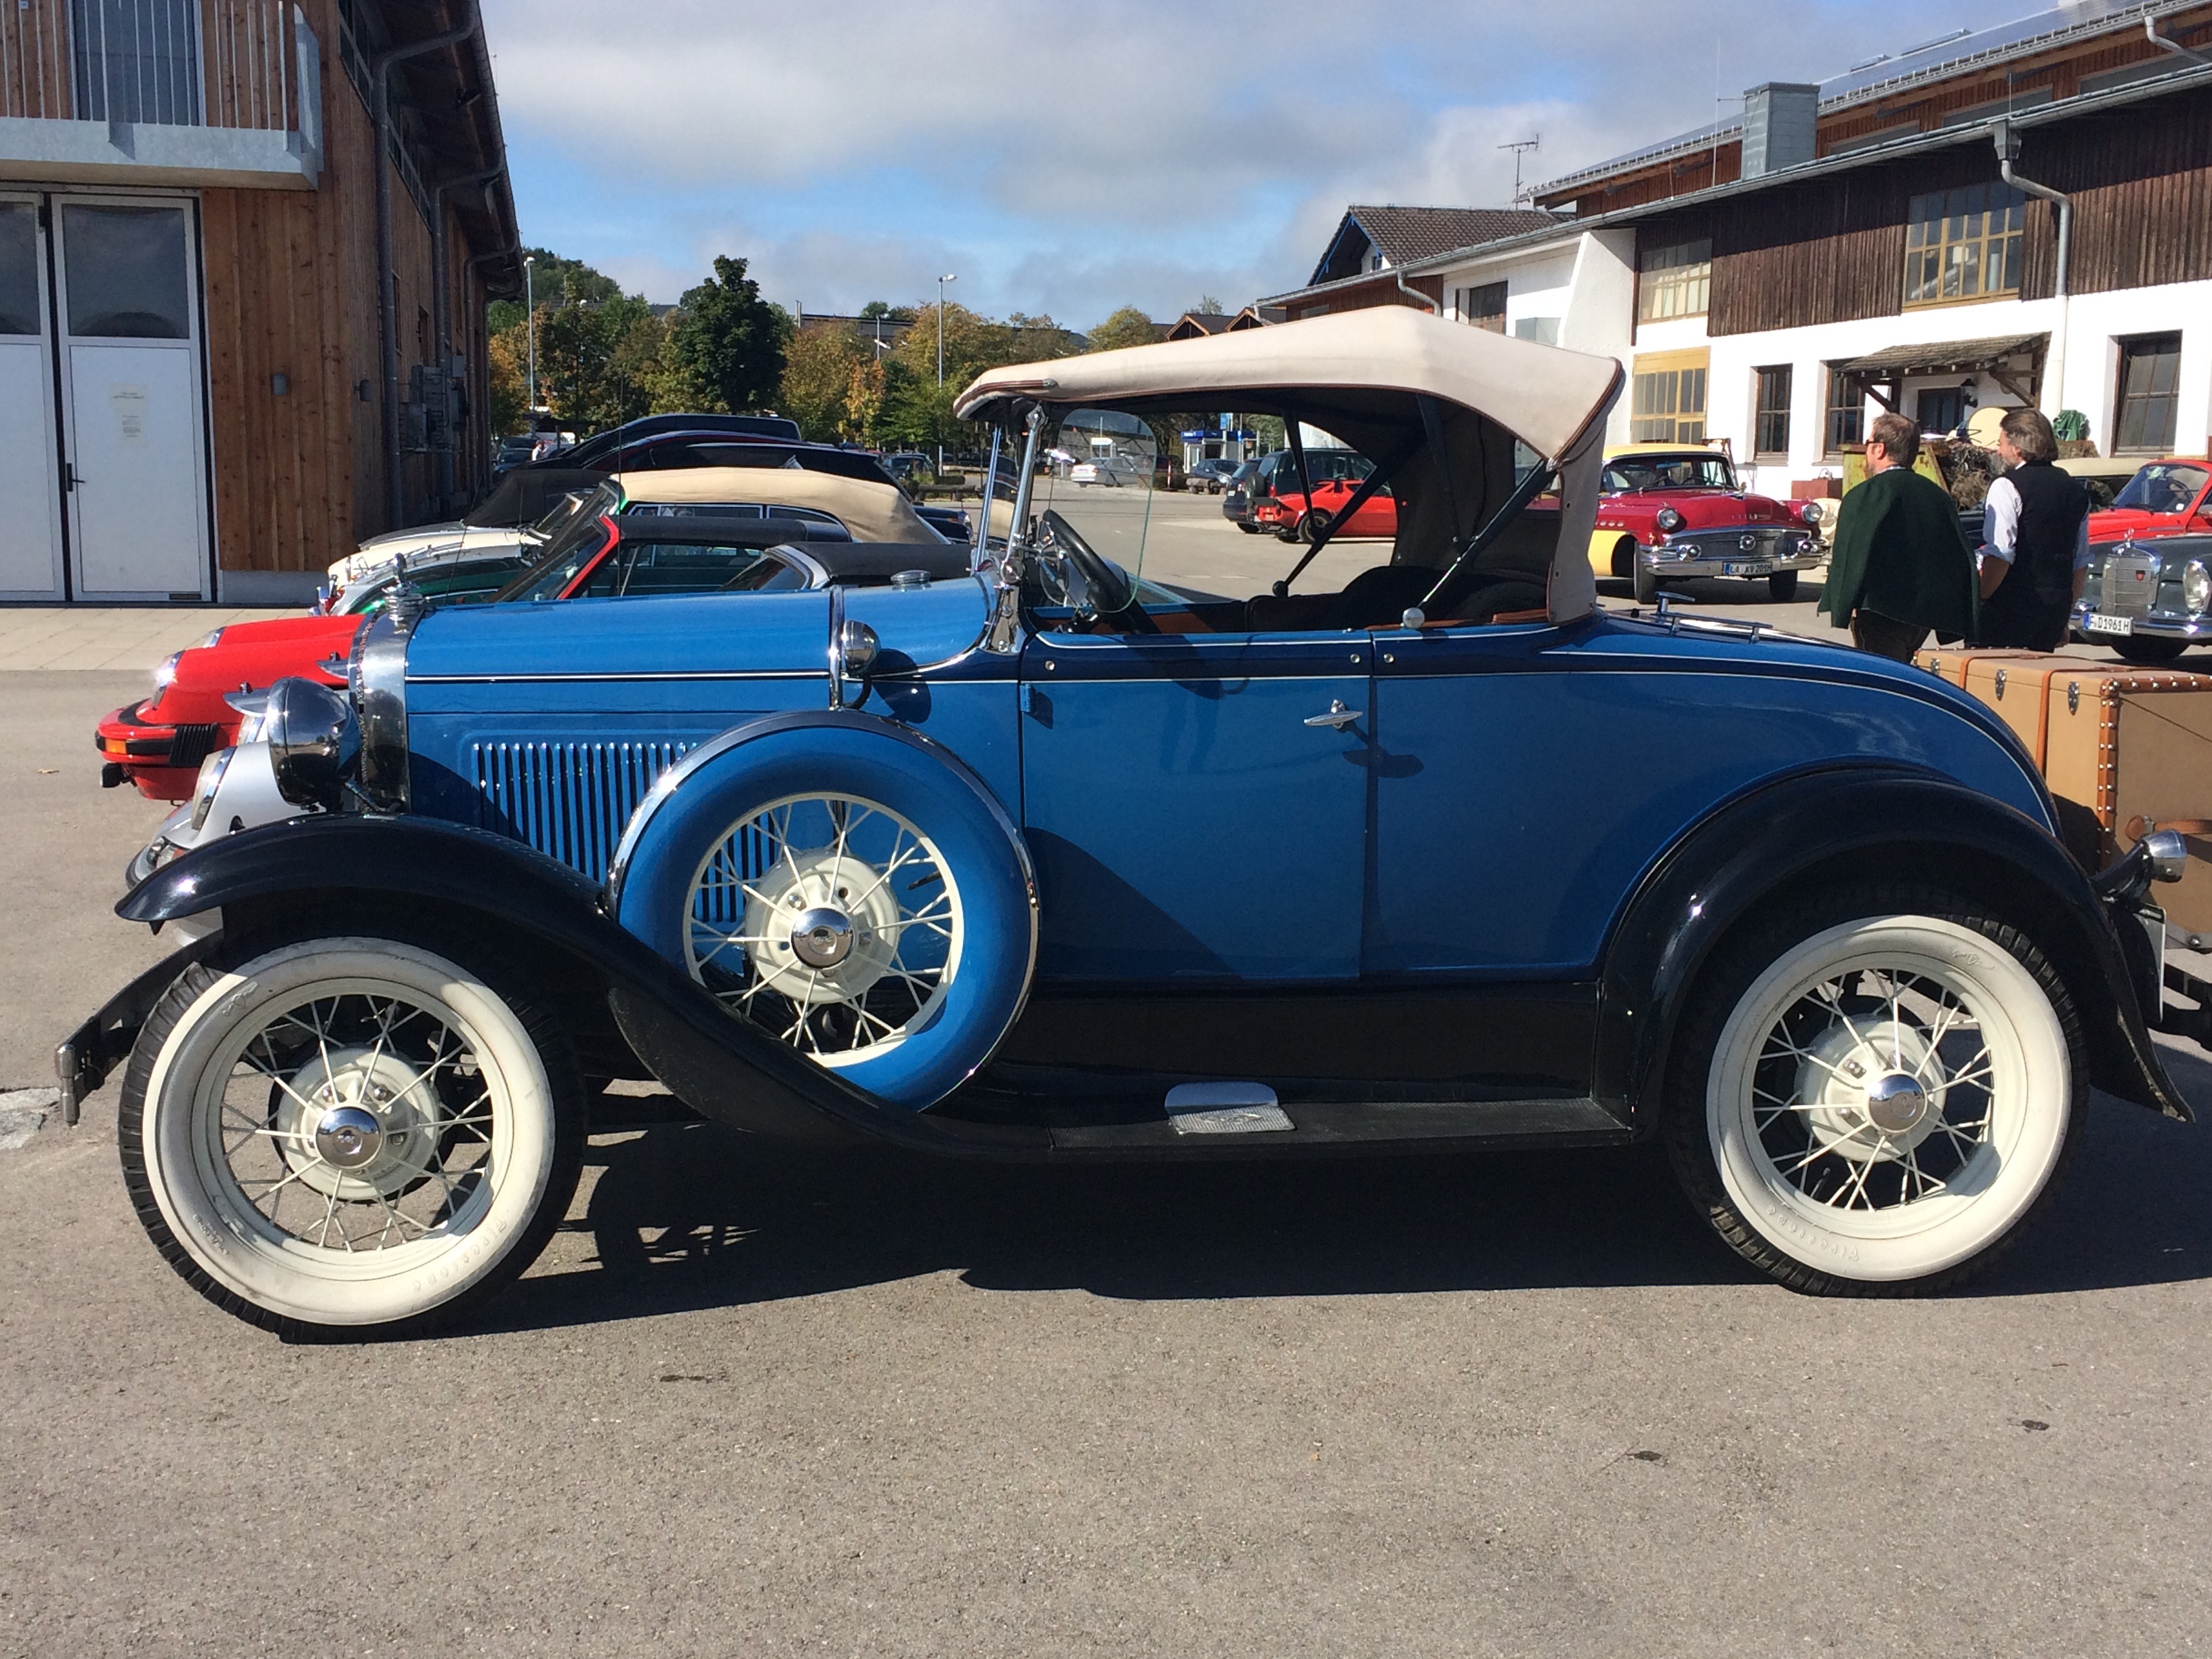
car, wheel, vehicle, blue, classic car, motor vehicle, vintage car, ford, sedan, oldtimer, chiemsee, antique car, hot rod, land vehicle, touring car, automobile make, automotive exterior, luxury vehicle, ford model a